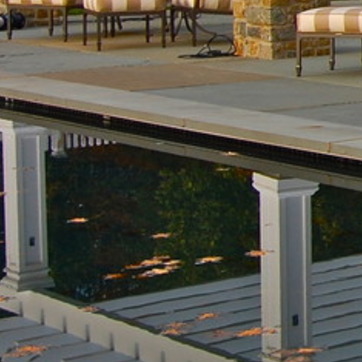
Material: water